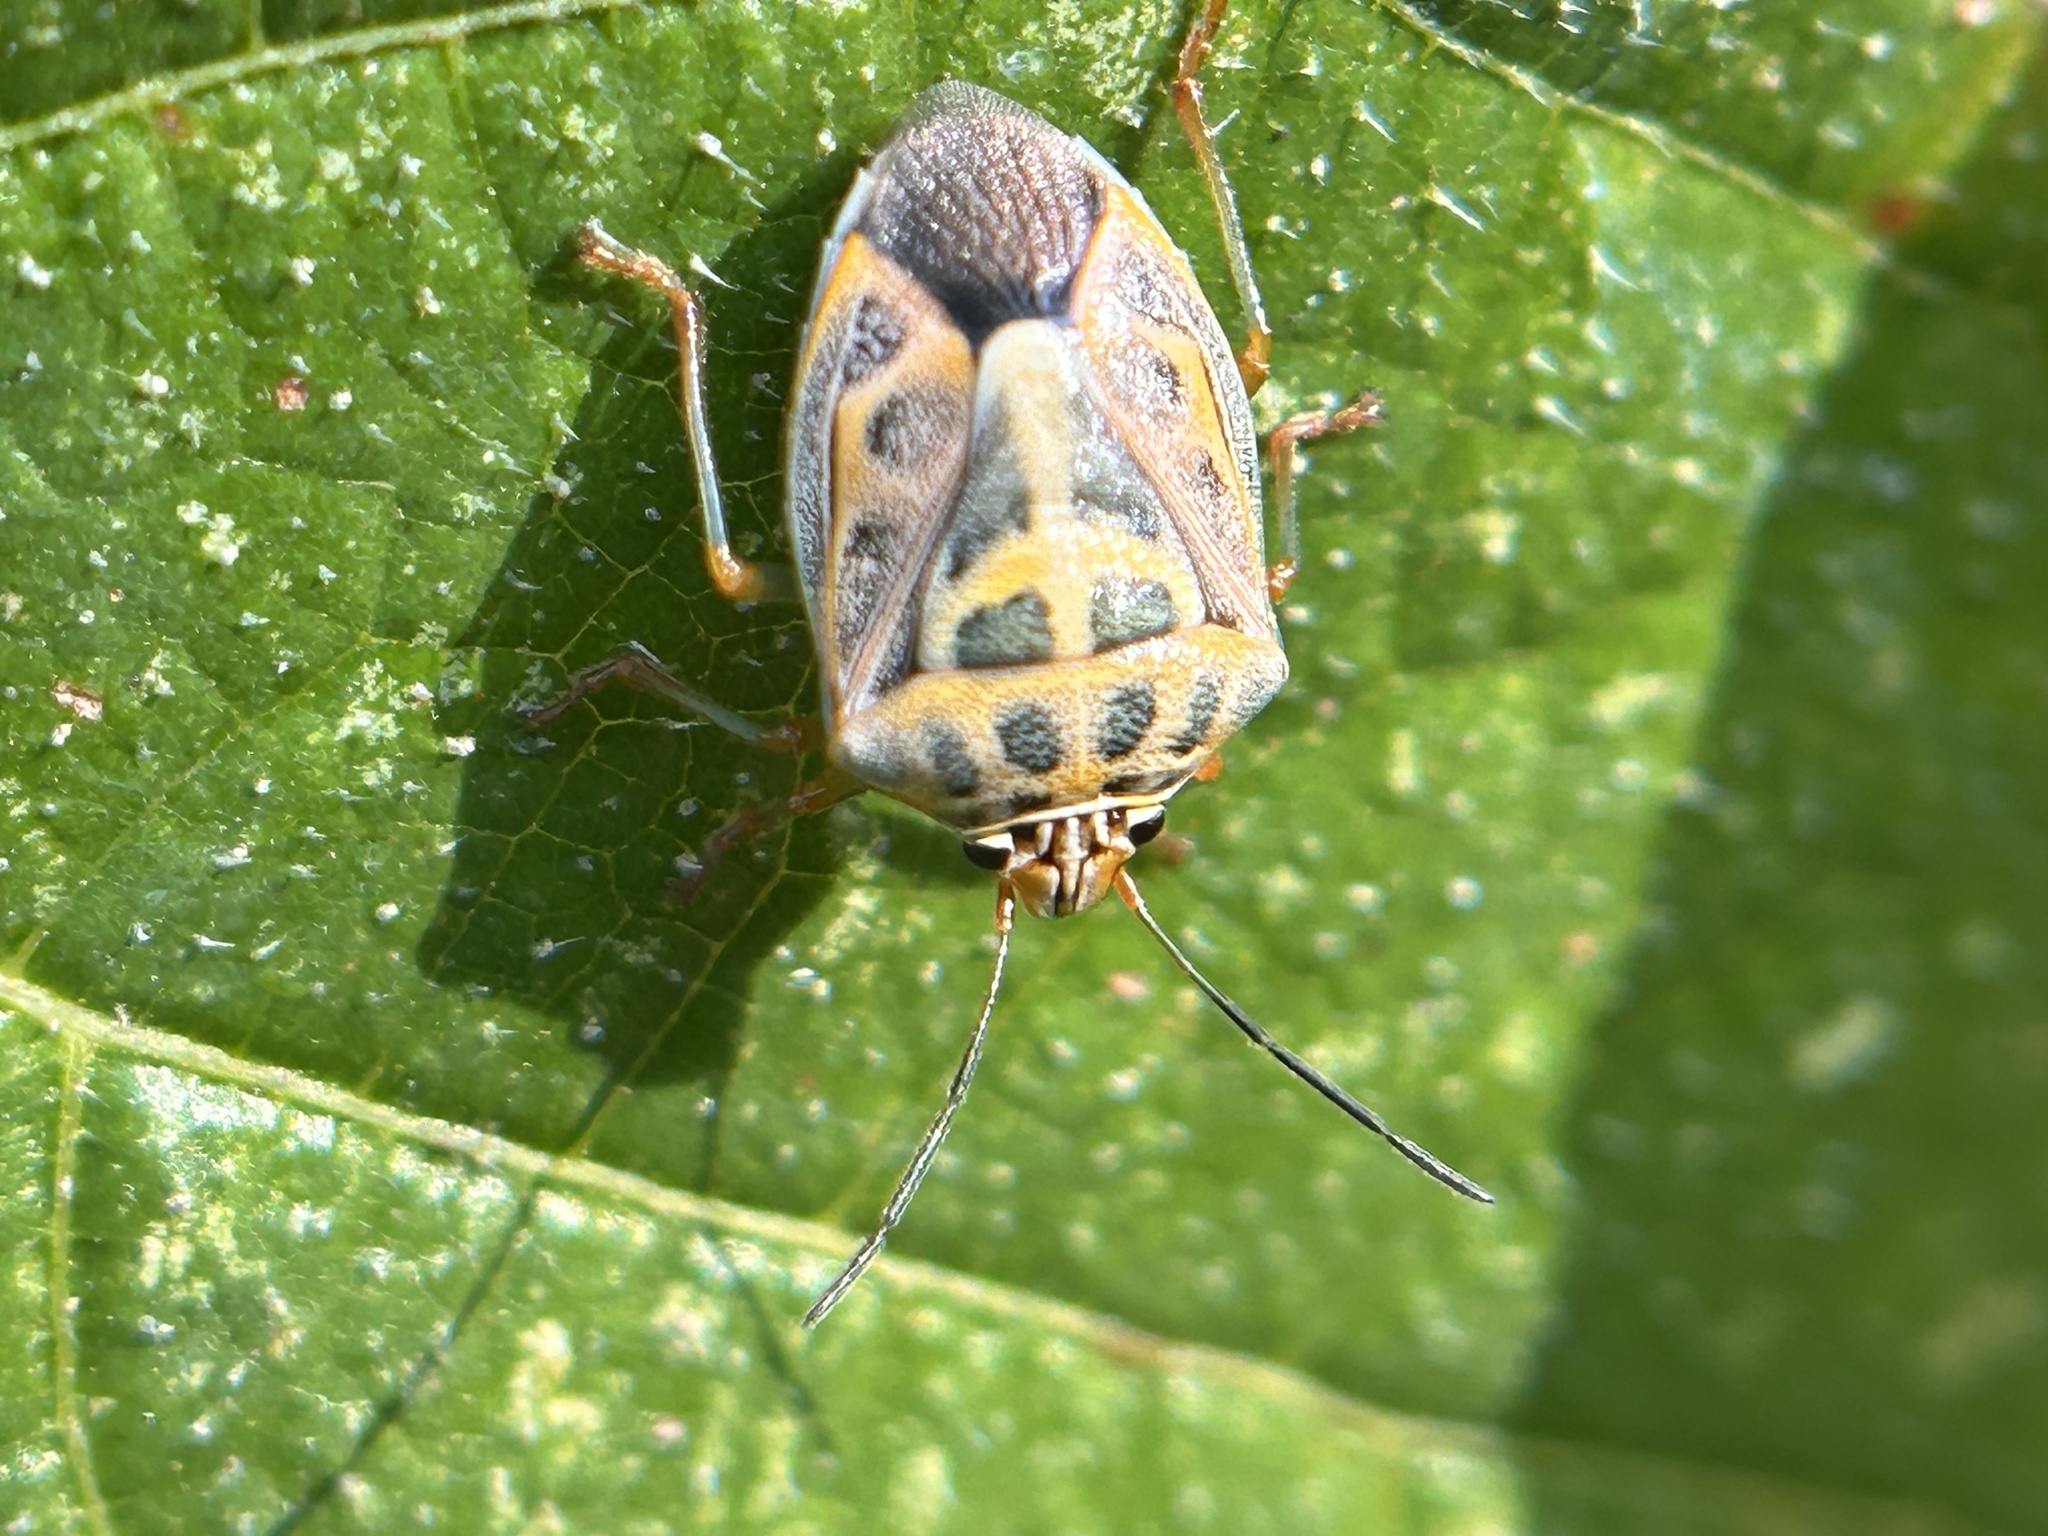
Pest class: stink_bug